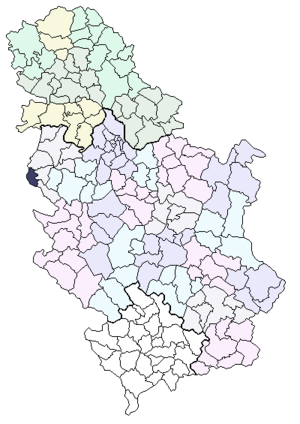
Mali Zvornik est une ville et une municipalité de Serbie situées dans le district de Mačva. Au recensement de 2011, la ville comptait 4 384 habitants et la municipalité dont elle est le centre 12 496.